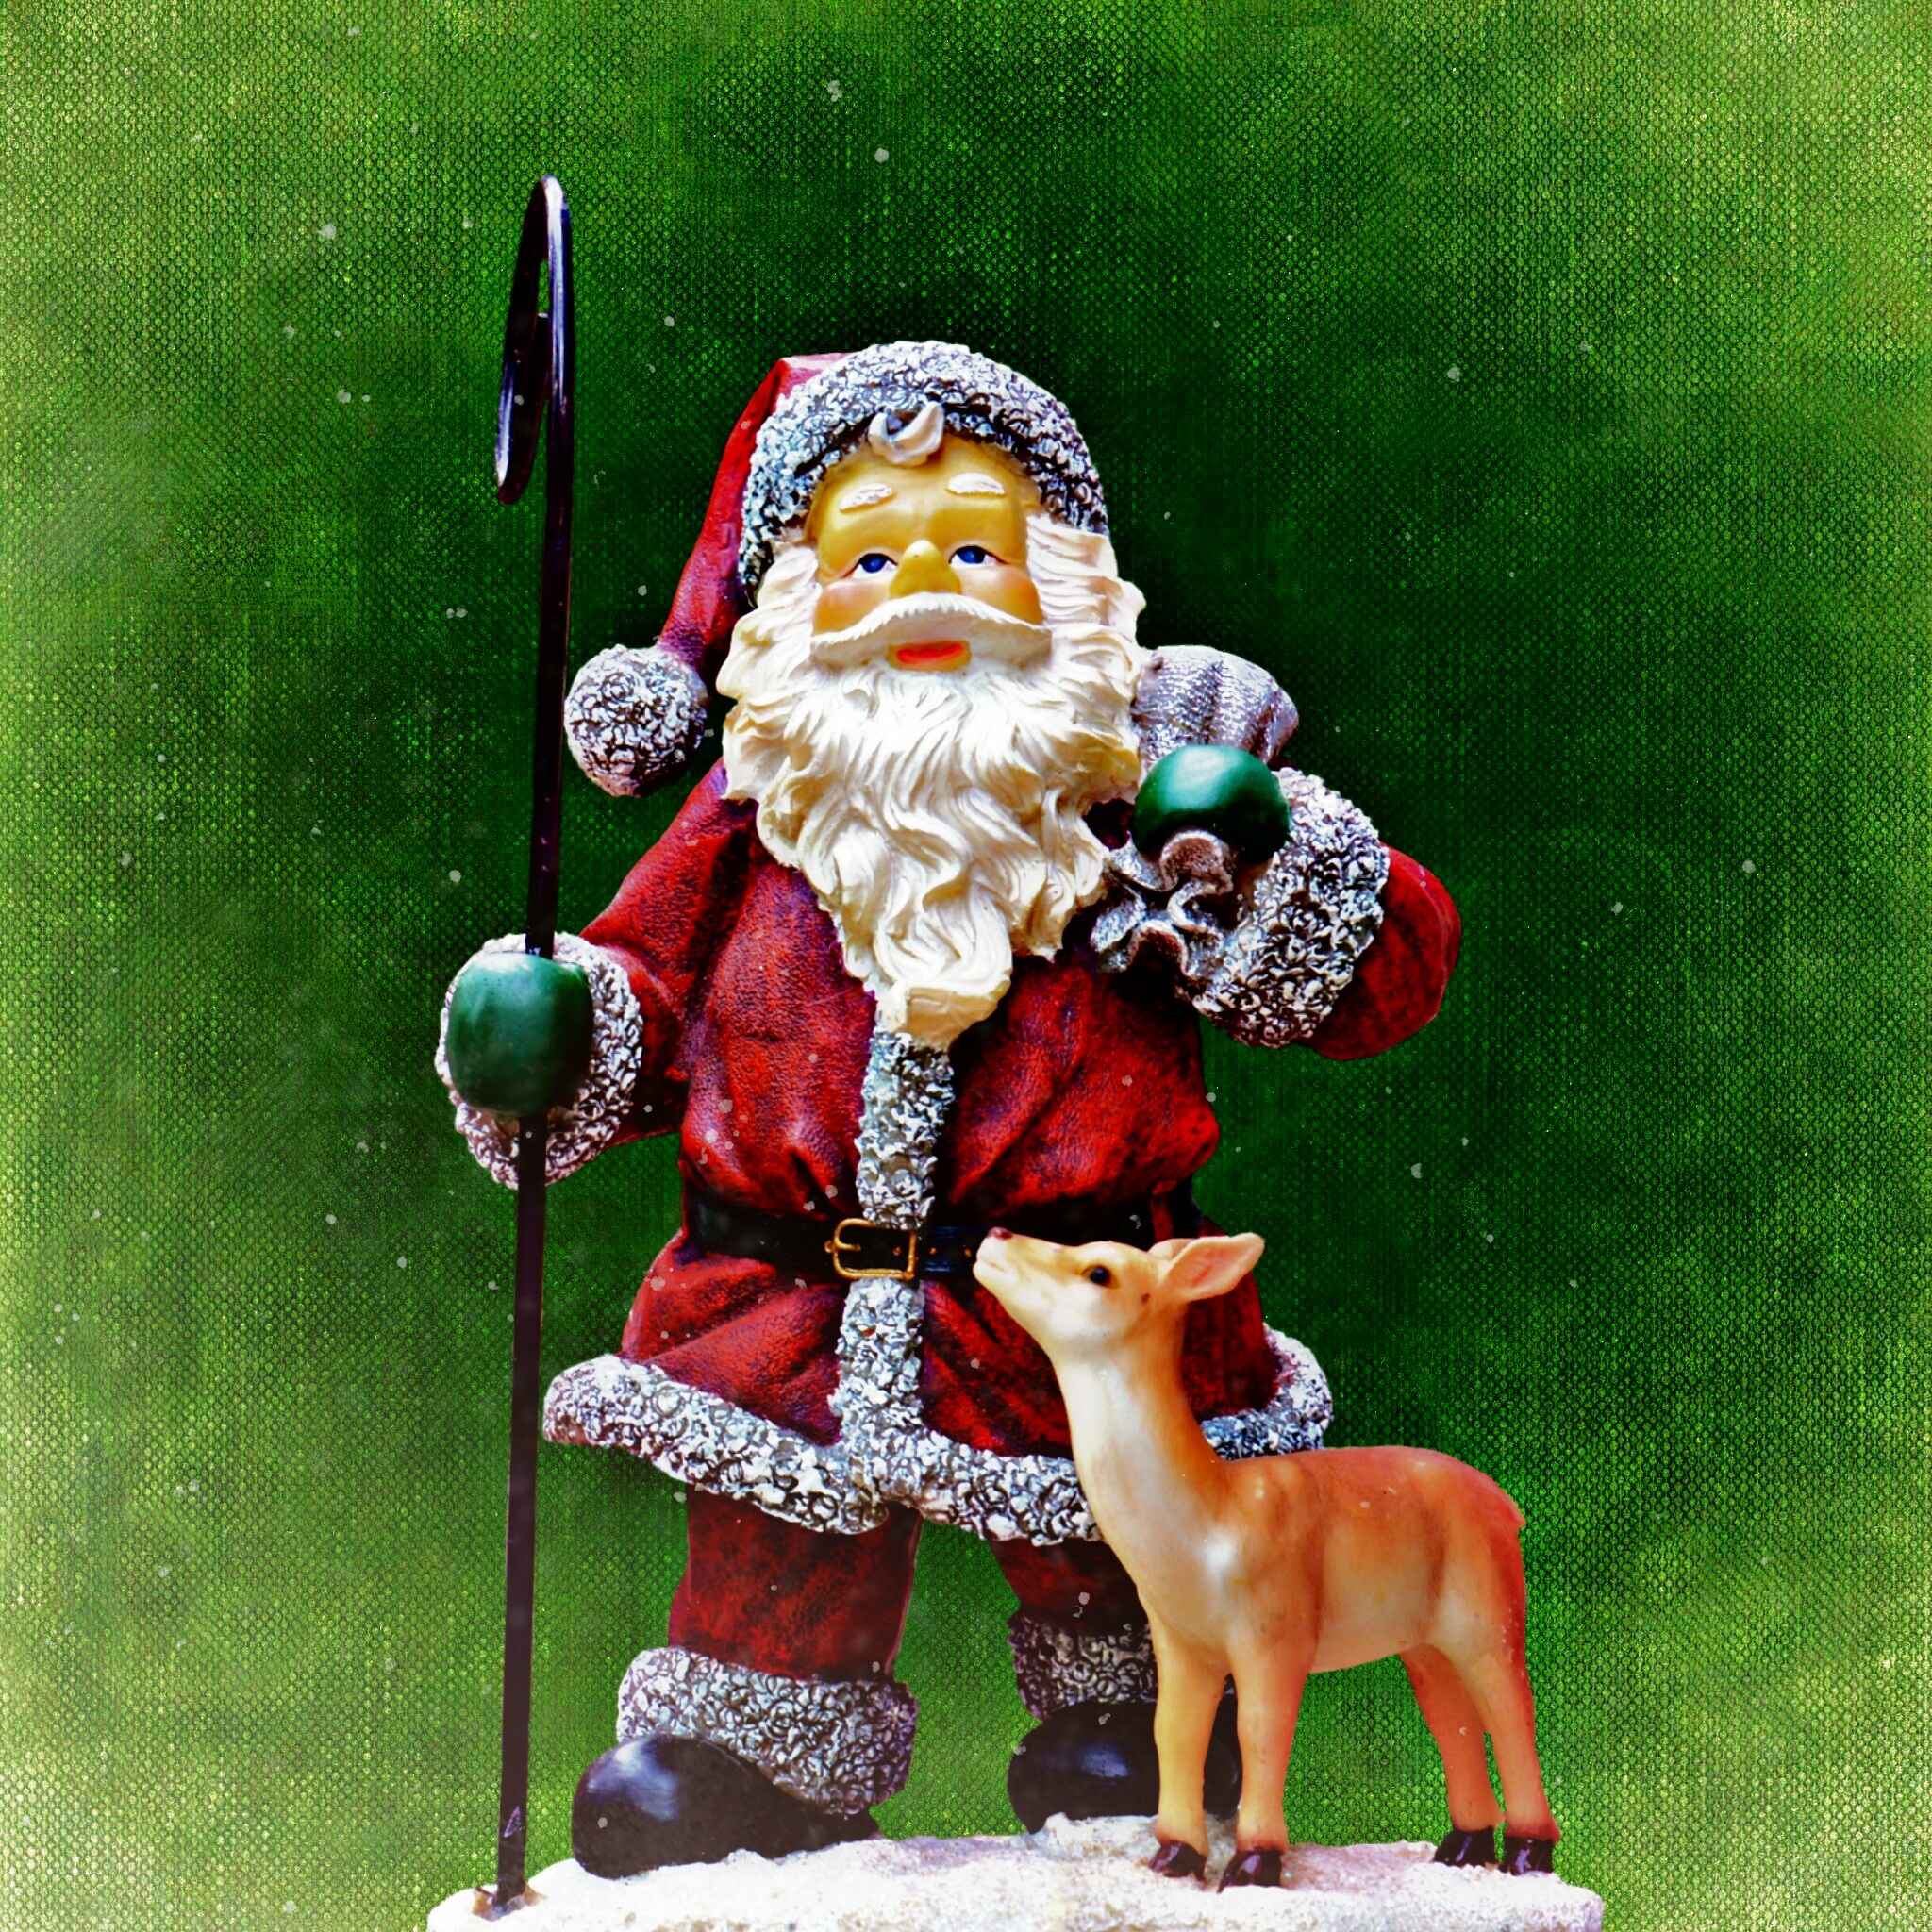
snow, winter, monument, statue, christmas, toy, christmas decoration, figure, illustration, figurine, roe deer, santa claus, christmas motif, garden gnome, fictional character, lawn ornament